Timmy Hill

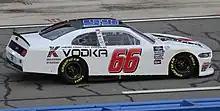
Hill at Auto Club Speedway in 2023

On August 28, 2022, during the Wawa 250, Hill achieved his and MBM's best finish in a Xfinity race by finishing second in that race driving the No. 13 Chevrolet with sponsorship from Coble Enterprises and VSI Racing, finishing behind a race-winning Jeremy Clements.